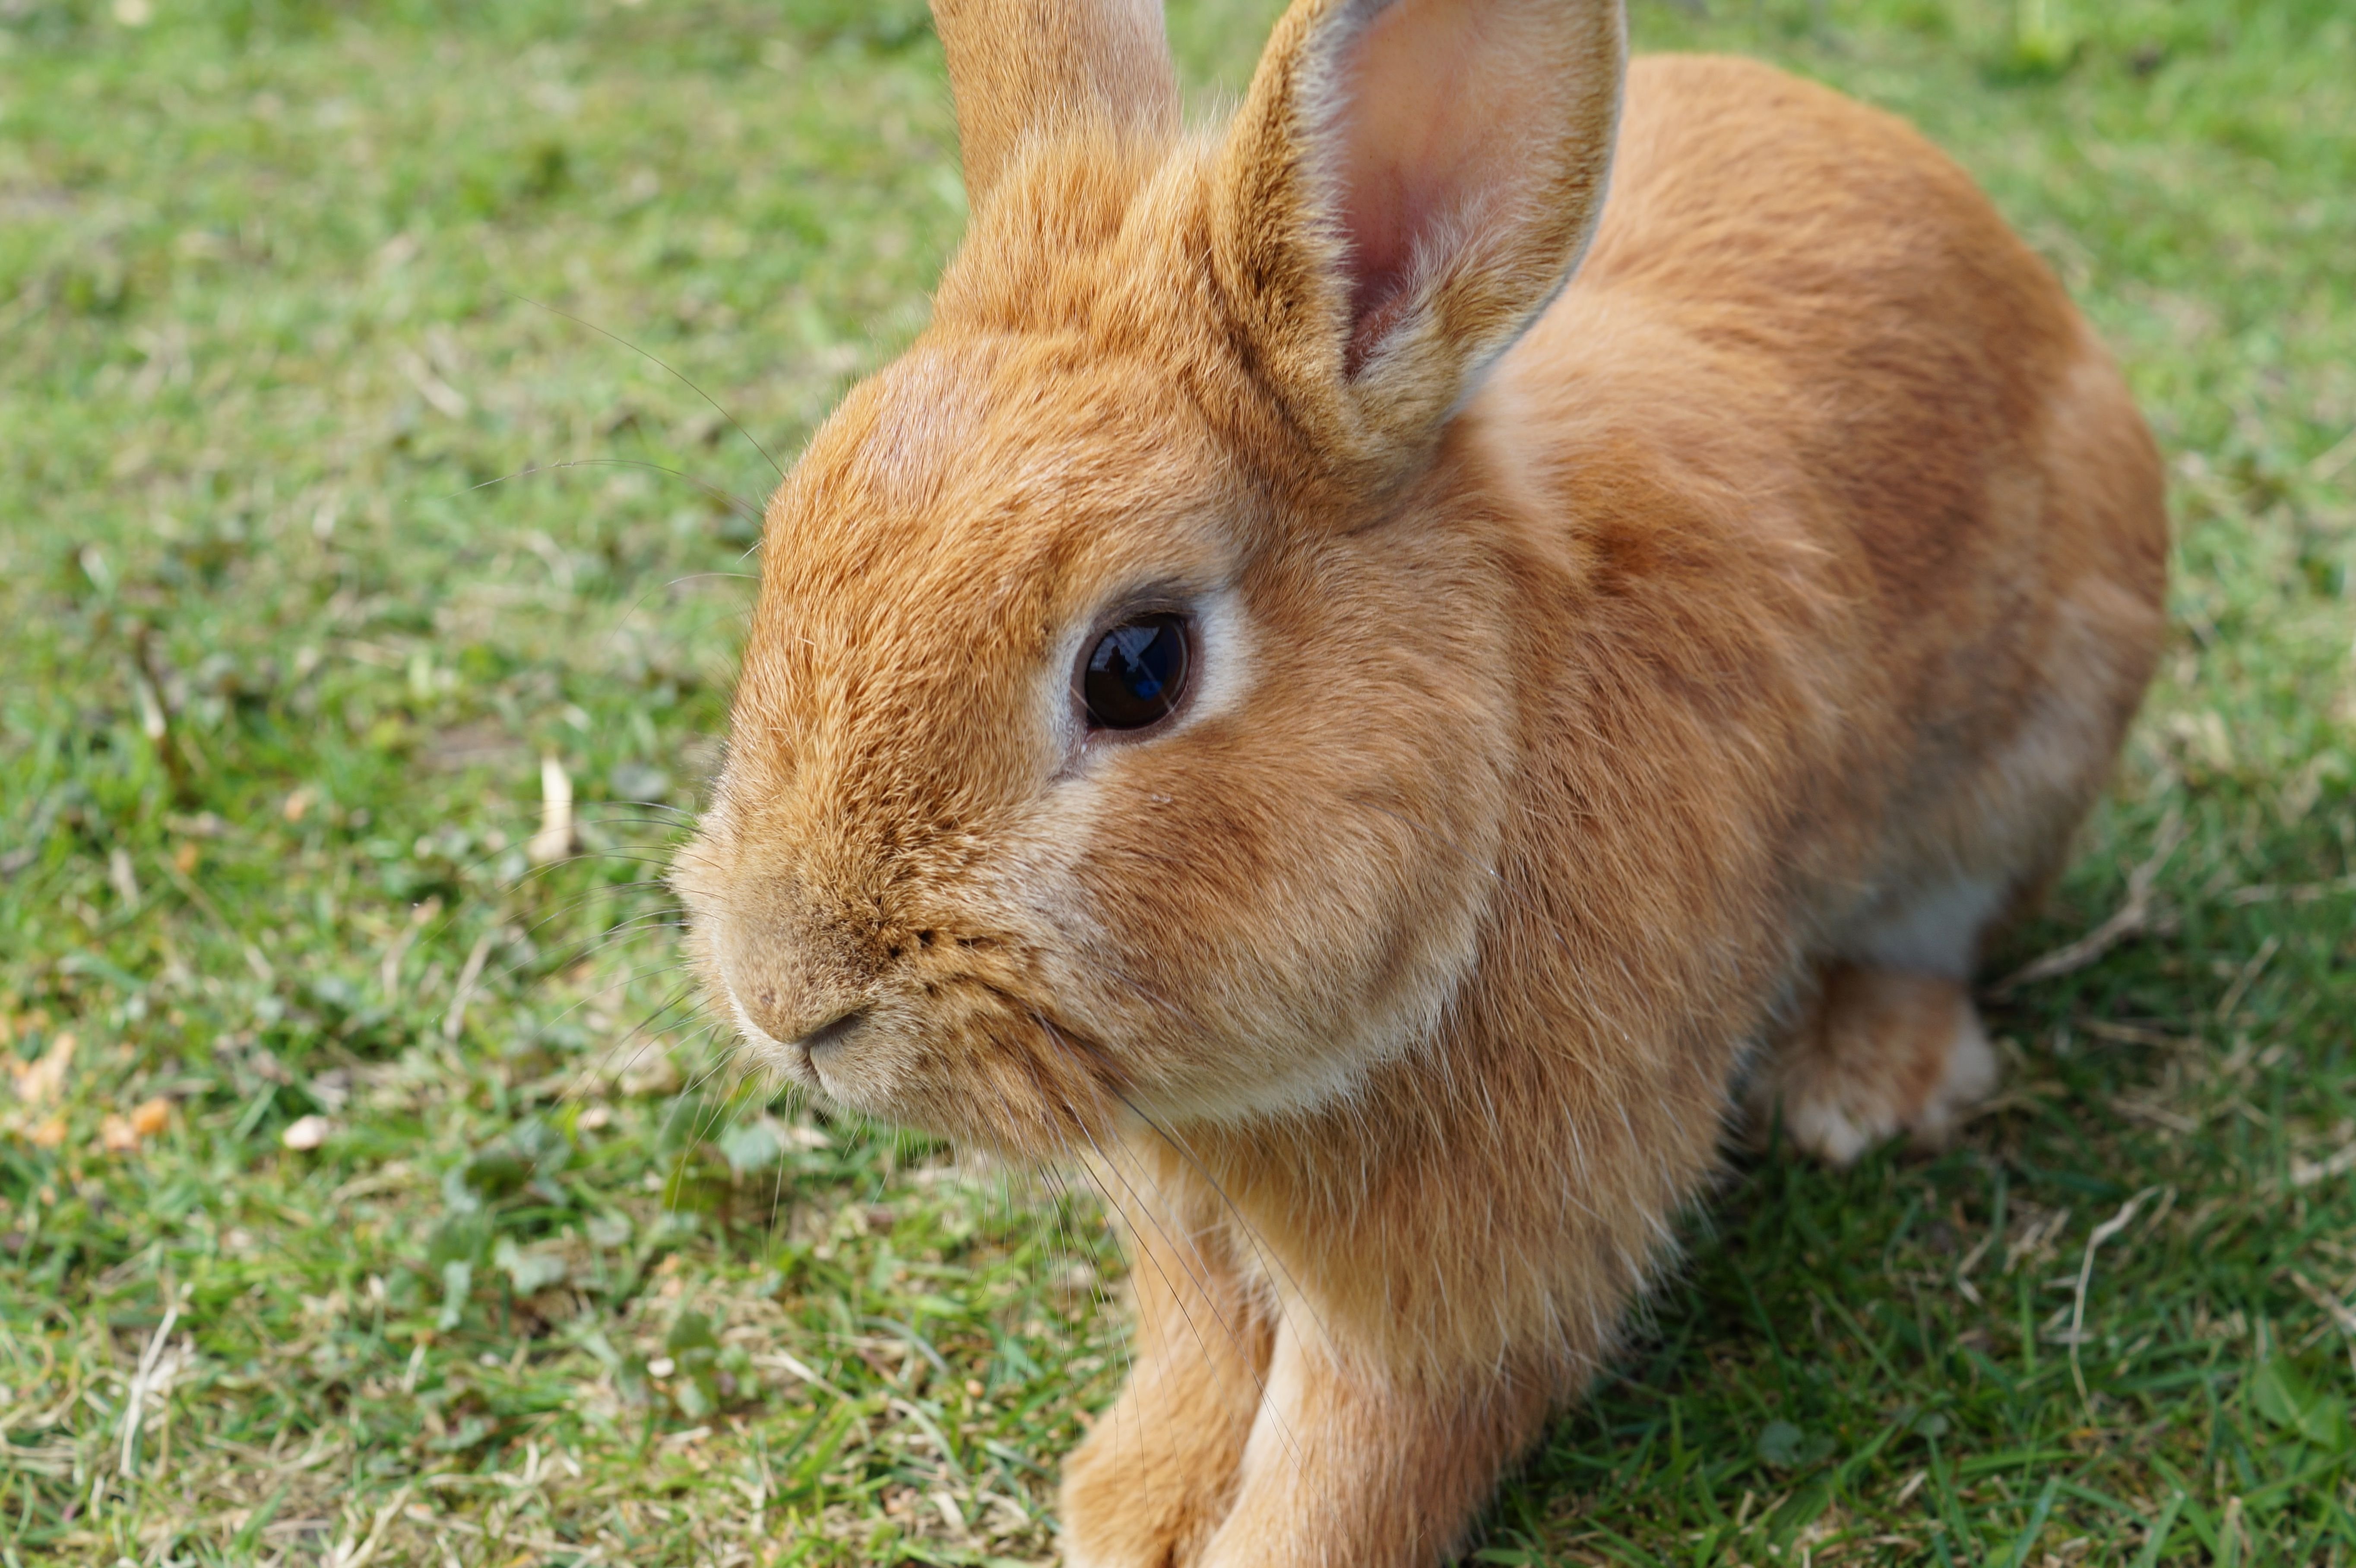
grass, cute, mammal, fauna, rabbit, hare, whiskers, vertebrate, easter, nager, bunny, easter bunny, domestic rabbit, rabits and hares, wood rabbit